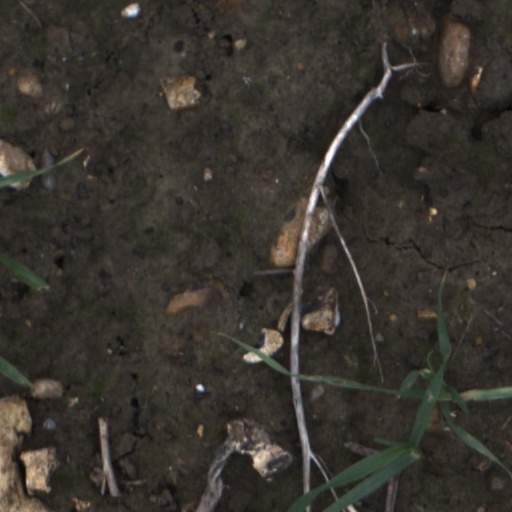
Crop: wheat